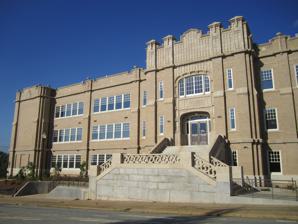
Building: Frank Evans High School
Country: United States of America
Year built: 1928
United States historic place Frank Evans High School U.S. National Register of Historic Places Frank Evans High School, Dean St. side Show map of South Carolina Show map of the United States Location 142 S. Dean St., Spartanburg, South Carolina Coordinates 34°56′57″N 81°55′37″W / 34.94917°N 81.92694°W / 34.94917; -81.92694 Area 4.59 acres (1.86 ha) Built 1922 ( 1922 ) , 1925, 1928 Architect G. Lloyd Preacher & Company , Lockwood, Greene & Co. , J. Frank Collins NRHP reference No. 12000373 Added to NRHP June 27, 2012 Frank Evans High School , also known as Evans Junior High School, is a historic high school building located at Spartanburg , Spartanburg County, South Carolina .  It was built in 1922, with additions completed in 1925 and 1928. It is a three-story, Collegiate Gothic style, masonry school building. The school became a junior high school in 1959 when the new Spartanburg High School was built. It was listed on the National Register of Historic Places in 2012. In summer 2009, Spartanburg Community College announced plans for a downtown Spartanburg presence, utilizing the historic Evans Building. Their goal was to provide a campus that would offer convenient access for under-served city residents.  Classes began in Fall 2013 at the renovated building, referred to by SCC as the Evans Academic Center. The building renovation received the 2015 Adaptive Reuse Citation Award from the American Institute of Architects ’ South Carolina Chapter.  The building also earned a LEED Silver certification. Kennedy Street side of the historic Frank Evans High School. References